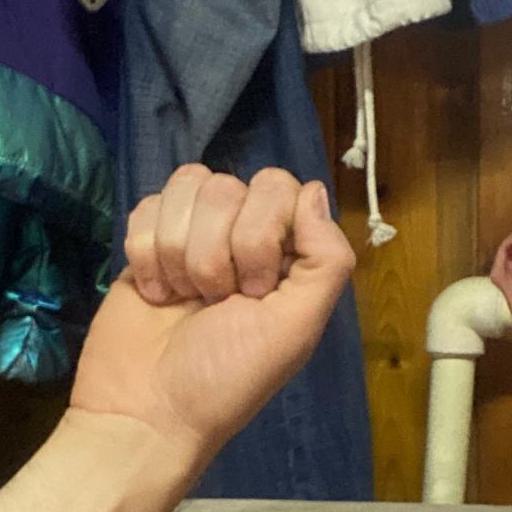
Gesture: fist